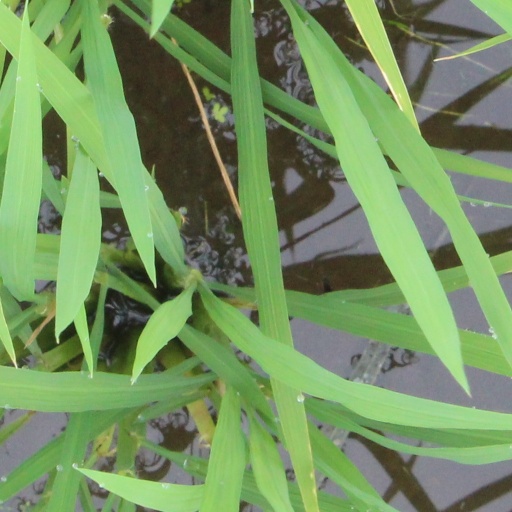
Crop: rice